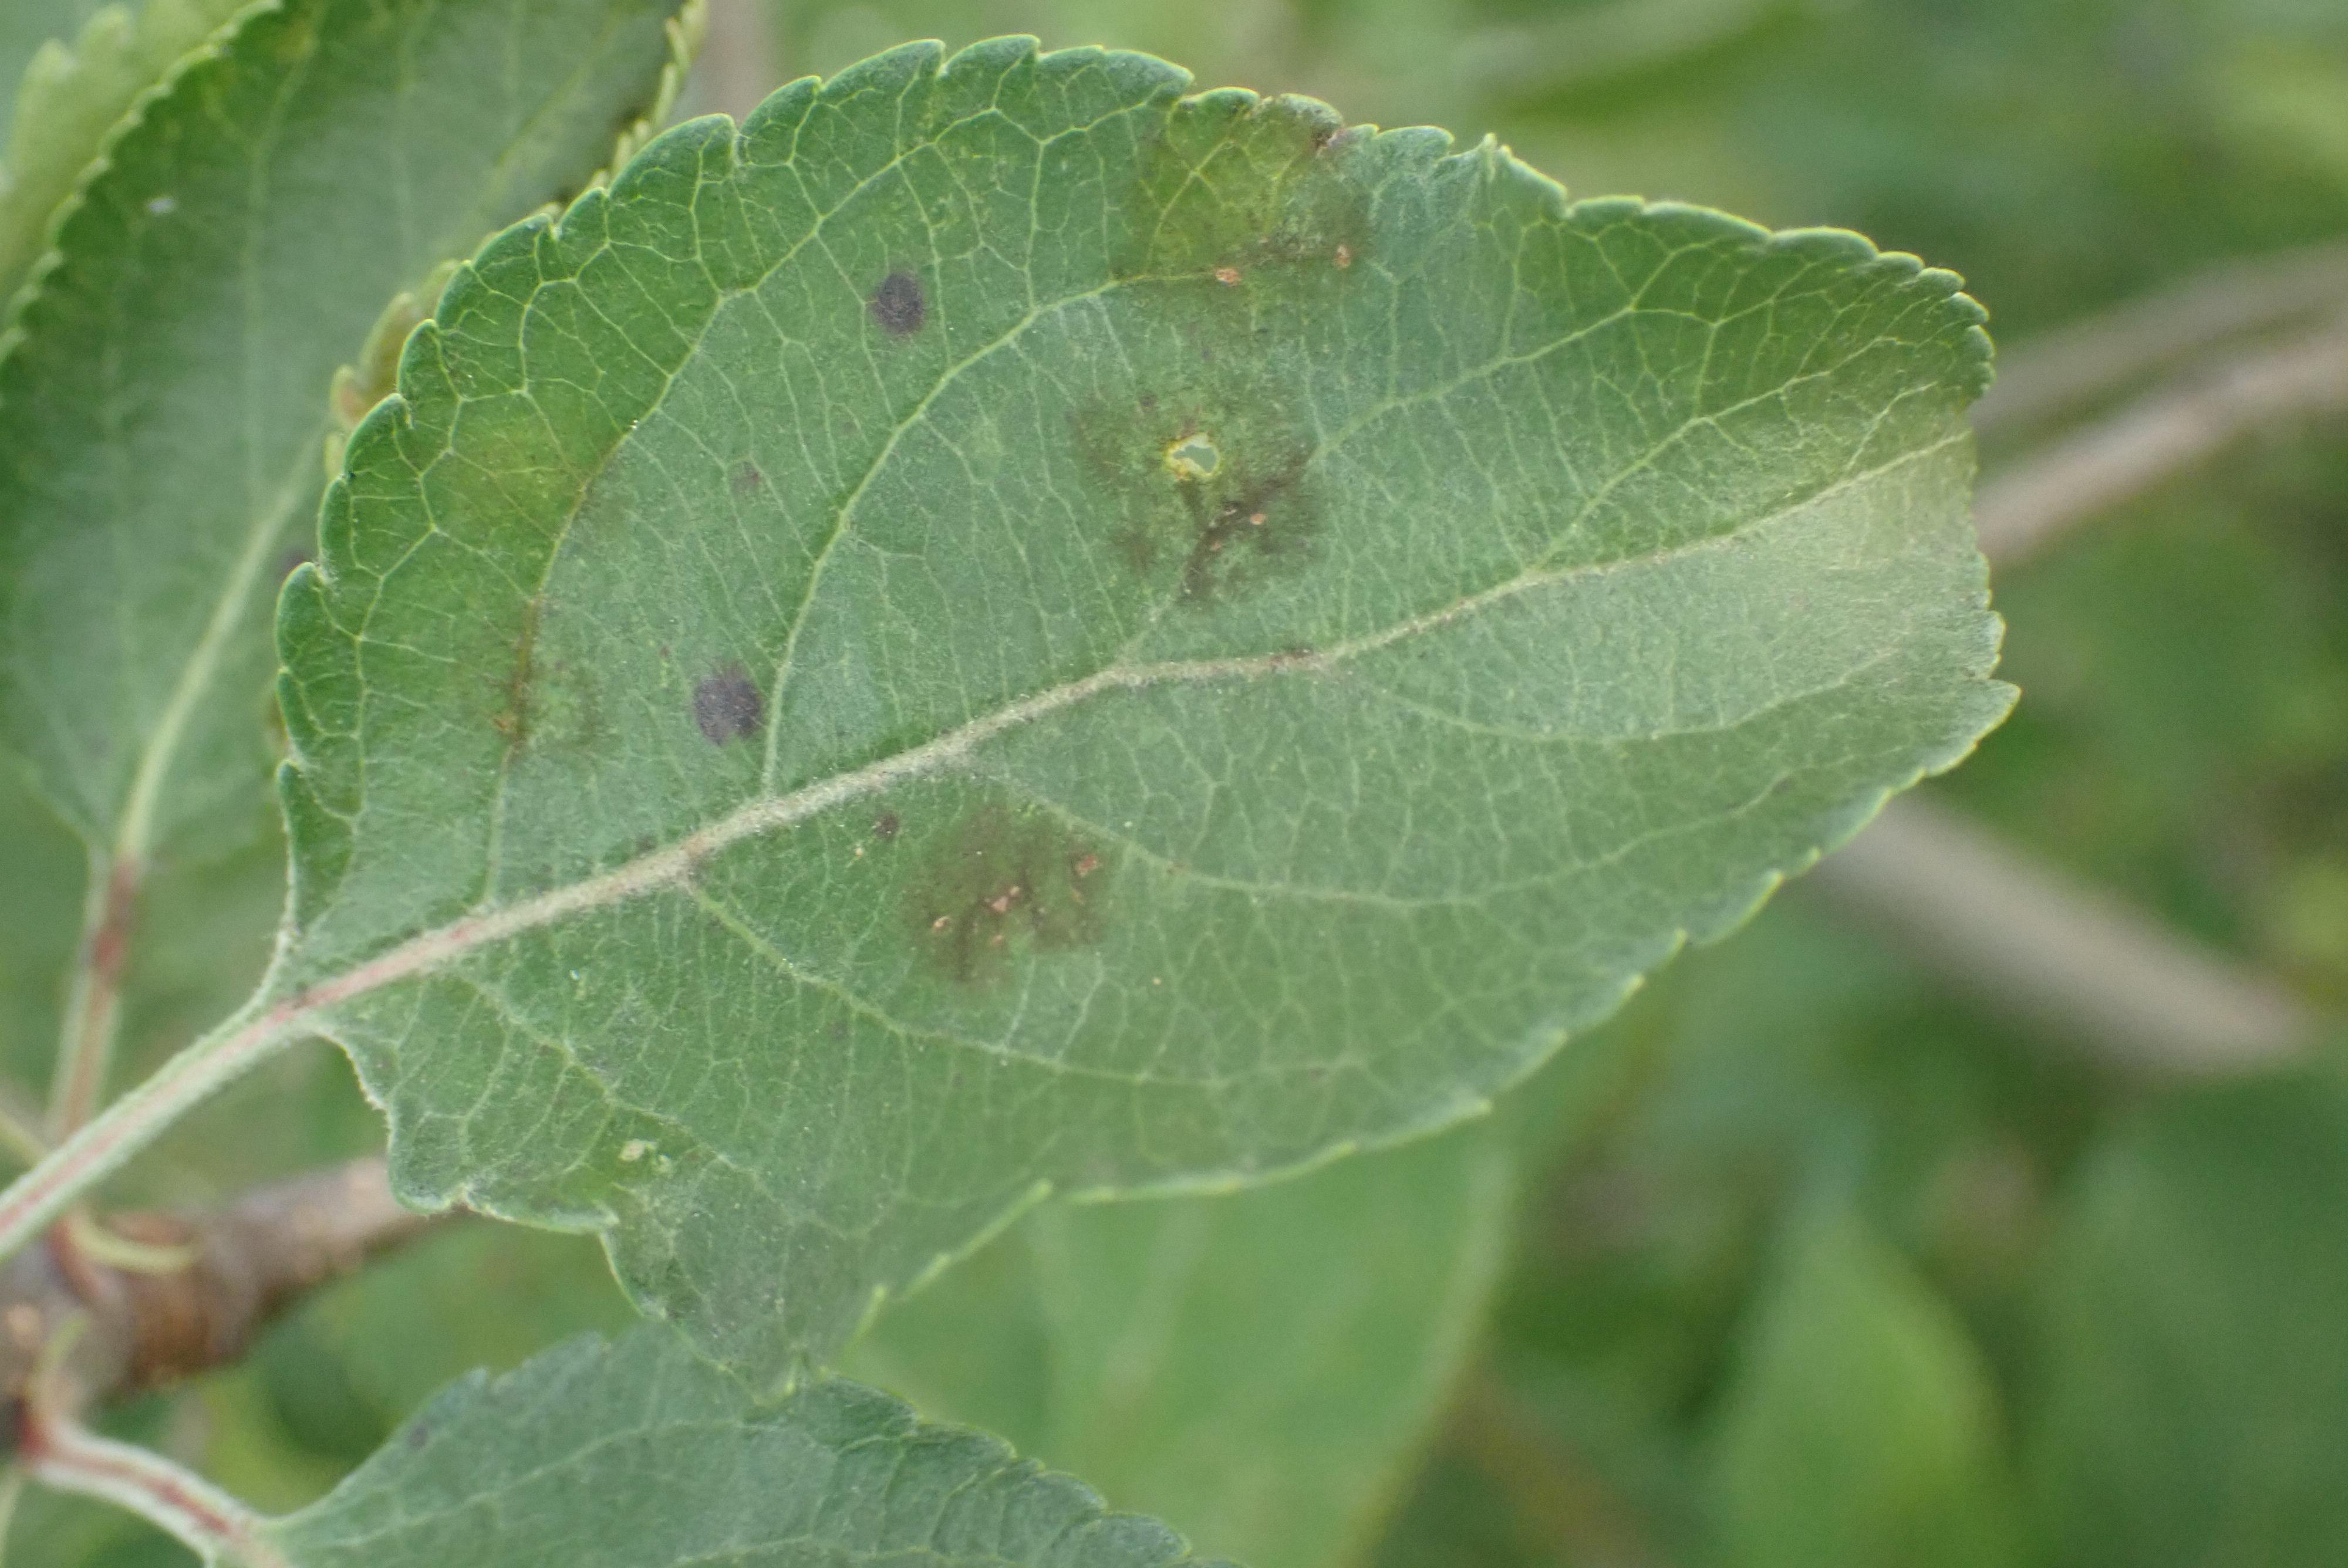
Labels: scab